Succession of the Roman Empire

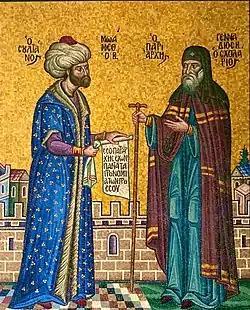
Mehmed II and Gennadius II, 18th-century mosaic at the Fener Patriarchate in Istanbul

Andreas Palaiologos, a nephew of the last Byzantine Emperor Constantine XI Palaiologos and the head of what remained of the Palaiologos family, started calling himself Emperor of Constantinople in 1483 and, possibly childless, sold what he viewed as his imperial title to Charles VIII of France in 1494. The following Kings of France kept the claim until Charles IX in 1566, when it went into disuse. Charles IX wrote that the imperial Byzantine title "is not more eminent than that of king, which sounds better and sweeter."